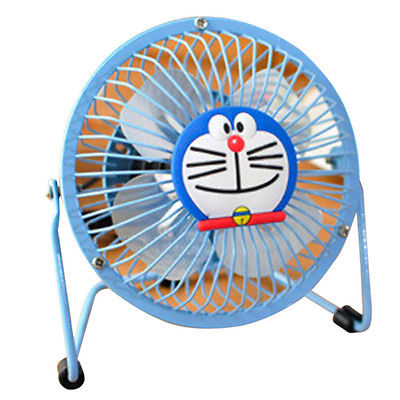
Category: fan